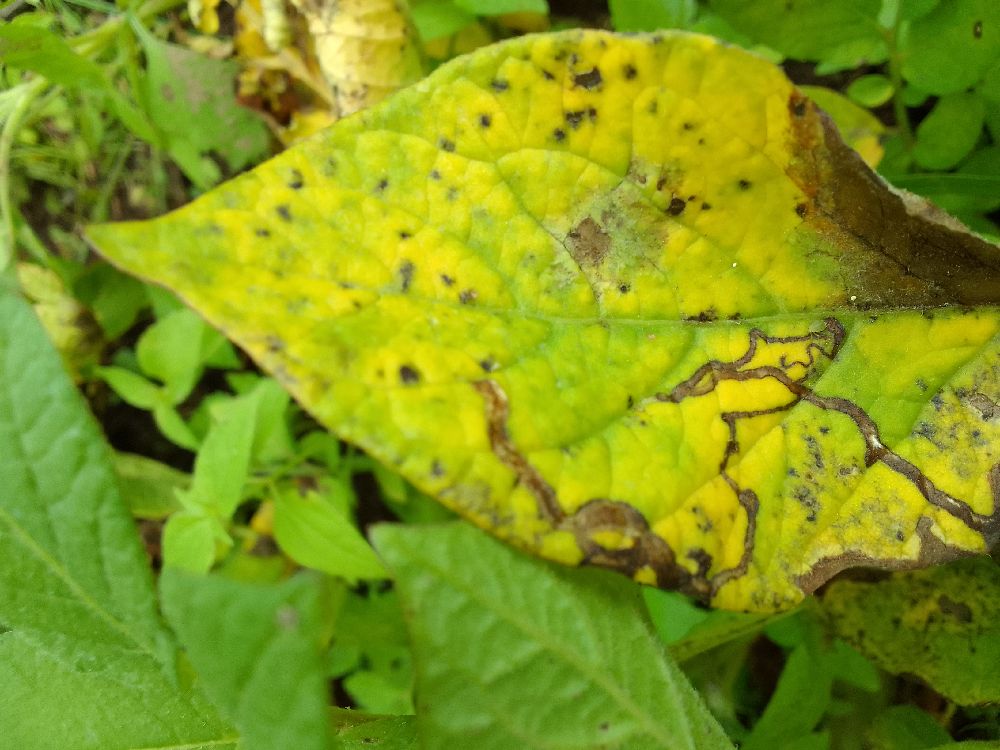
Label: Early blight